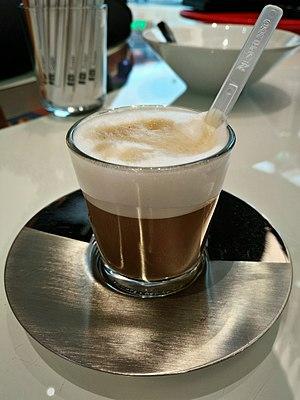
Caffè macchiato, appelé également espresso macchiato, est un café expresso surmonté d'une petite couche de mousse de lait, à l'instar d'un café noisette.